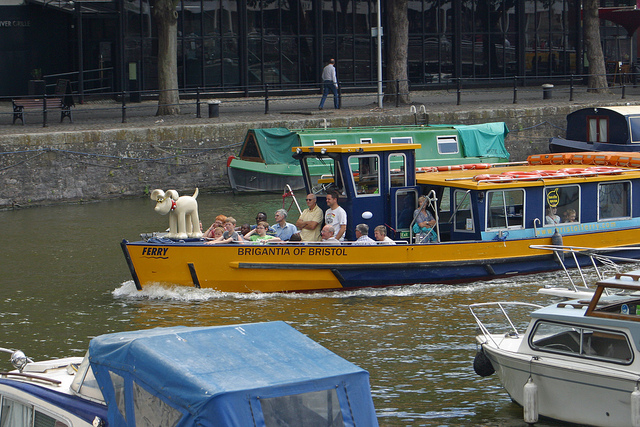
An orange and blue passenger boat floats in the canal, making it's way past other boats that are docked there.

A body of water with a boat full of passengers sitting on the deck.

A group of people are present on a boat moving through water.

A small blue and yellow ferry boat with people on board